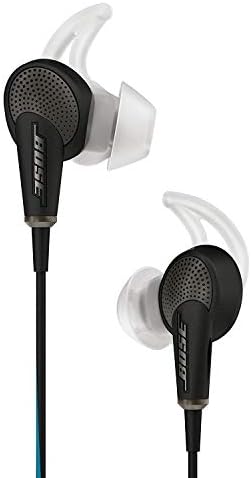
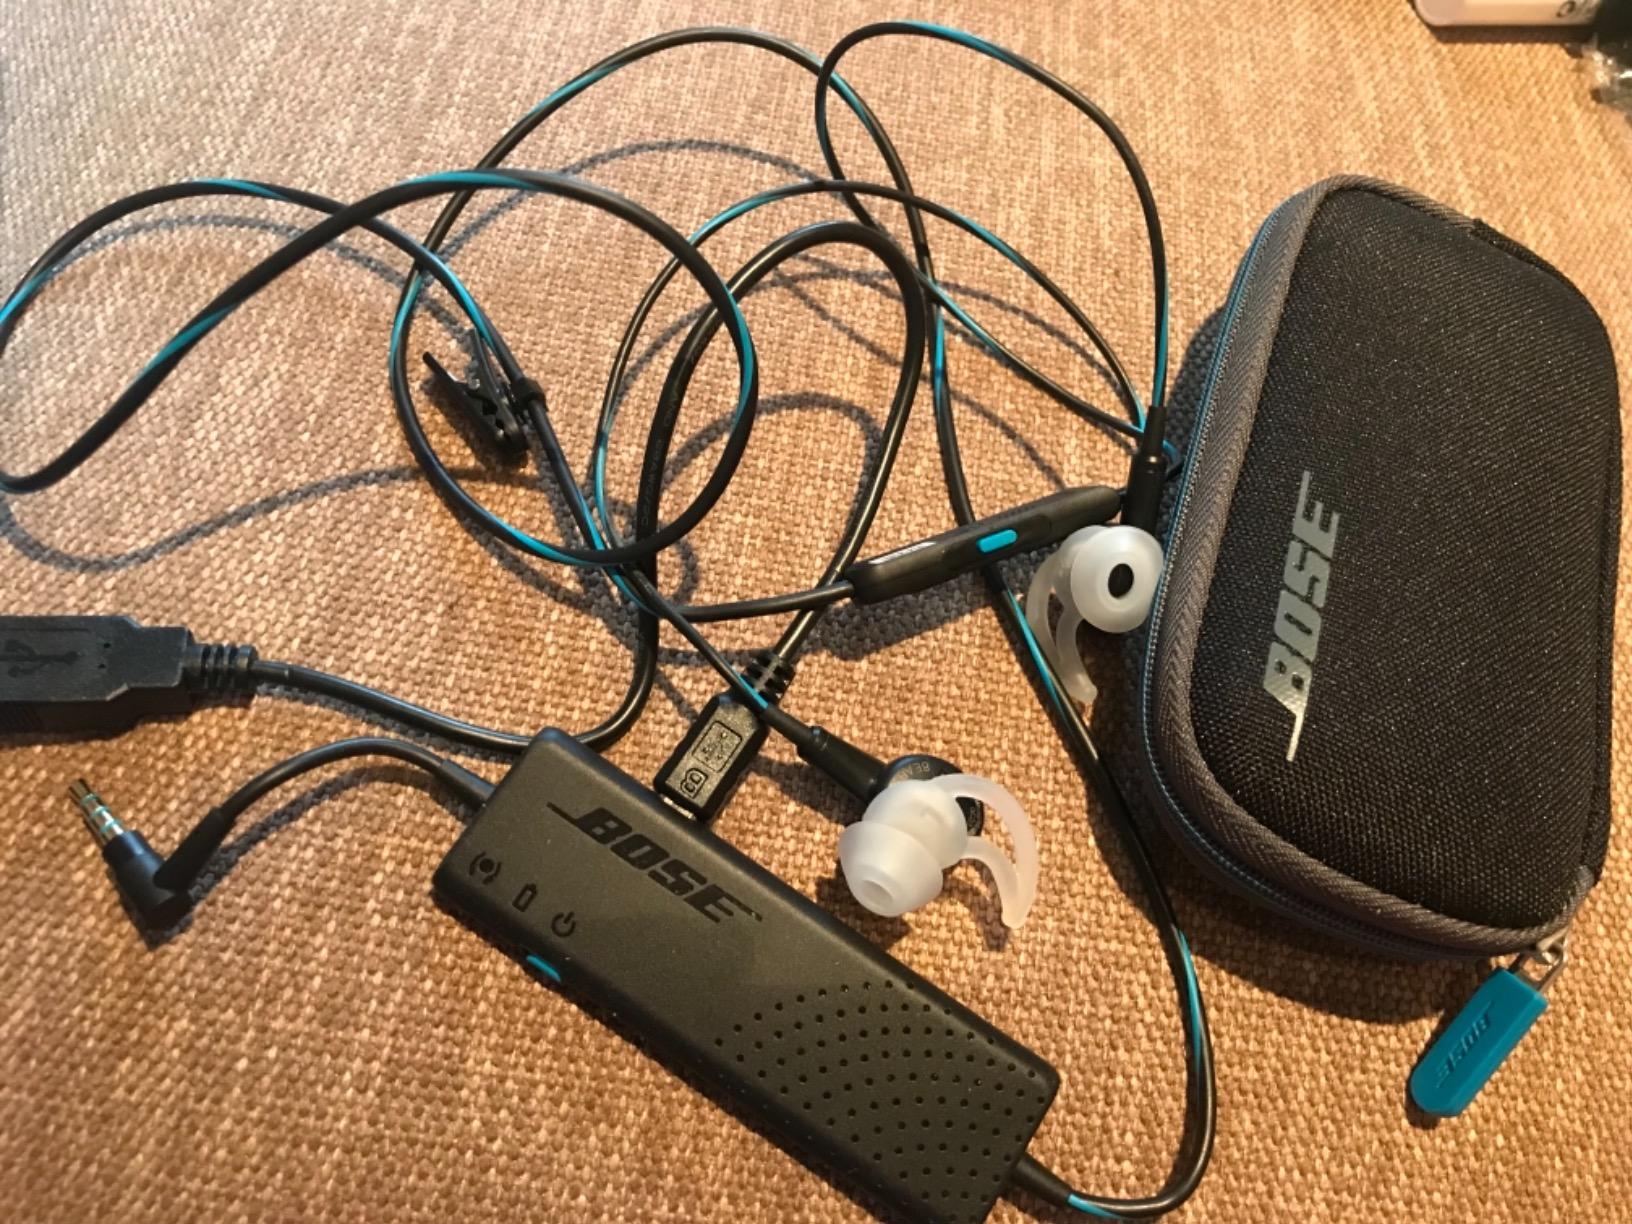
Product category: headphones
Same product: yes